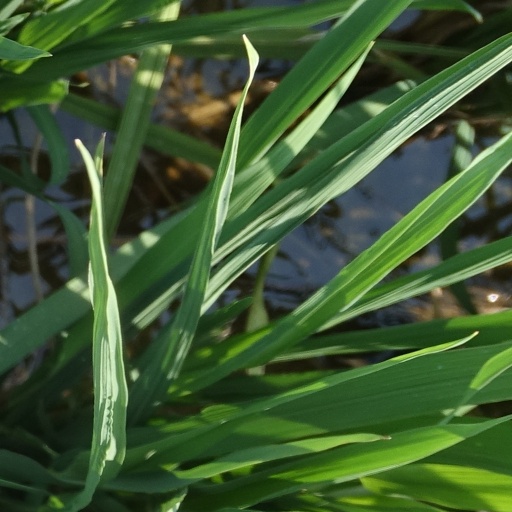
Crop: rice